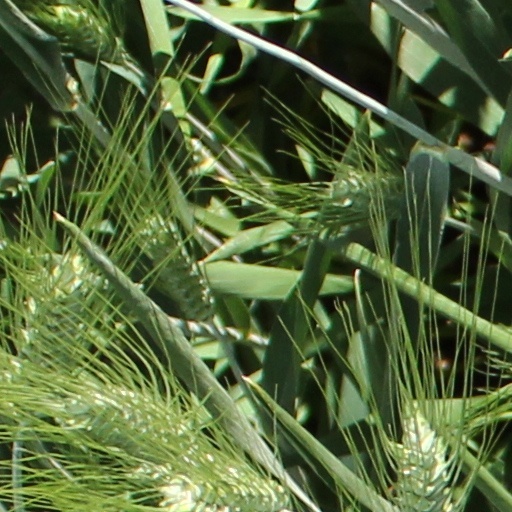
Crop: wheat